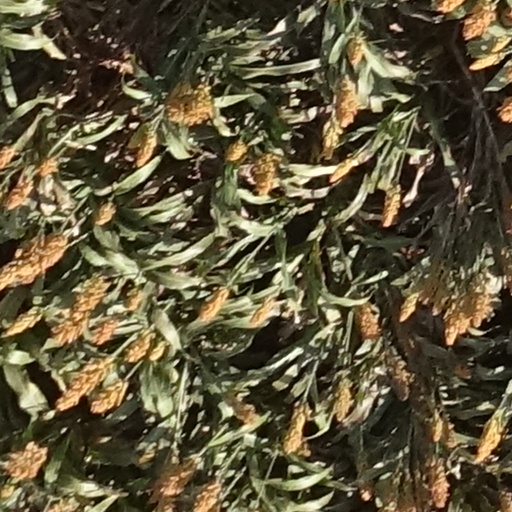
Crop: sorghum